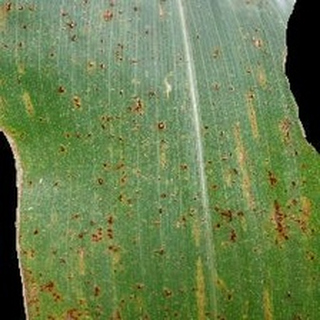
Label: corn_common_rust